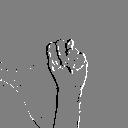
ASL letter: n